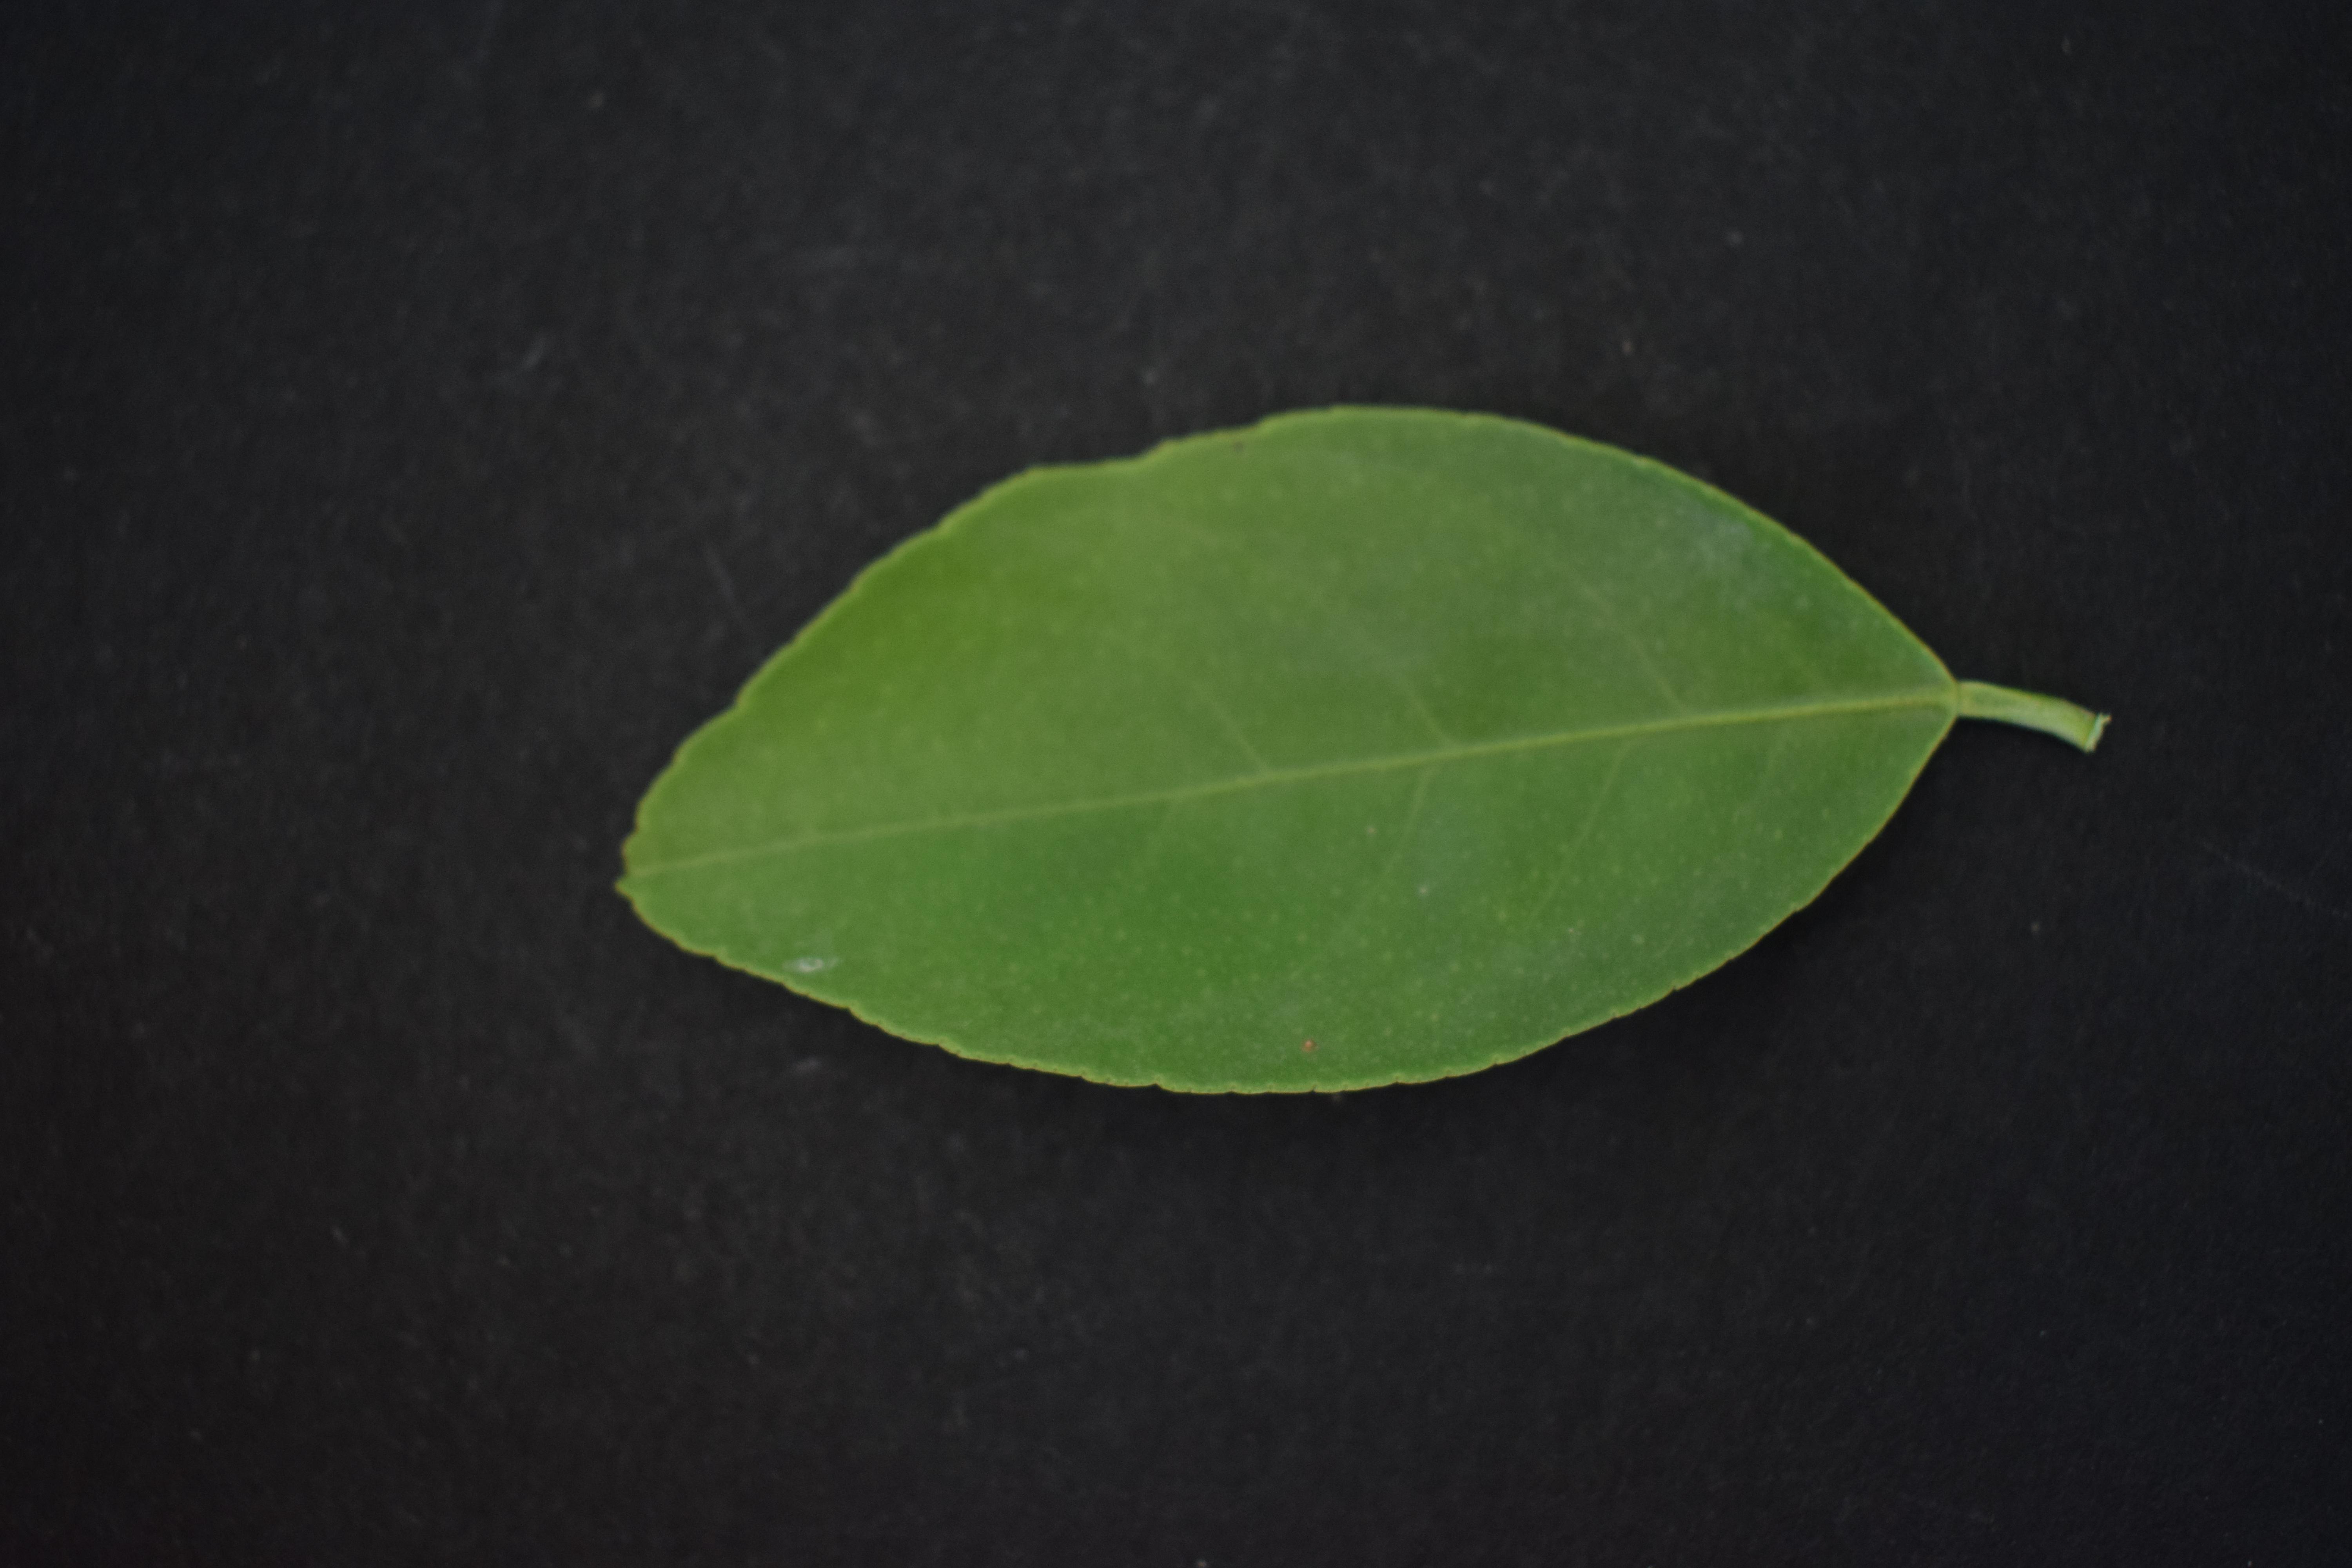
Plant species: Lemon